Stella's Last Weekend

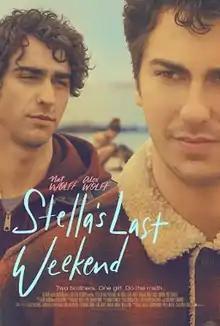
Theatrical release poster

Stella's Last Weekend is a 2018 American comedy film written and directed by Polly Draper and starring her sons, Nat Wolff and Alex Wolff.